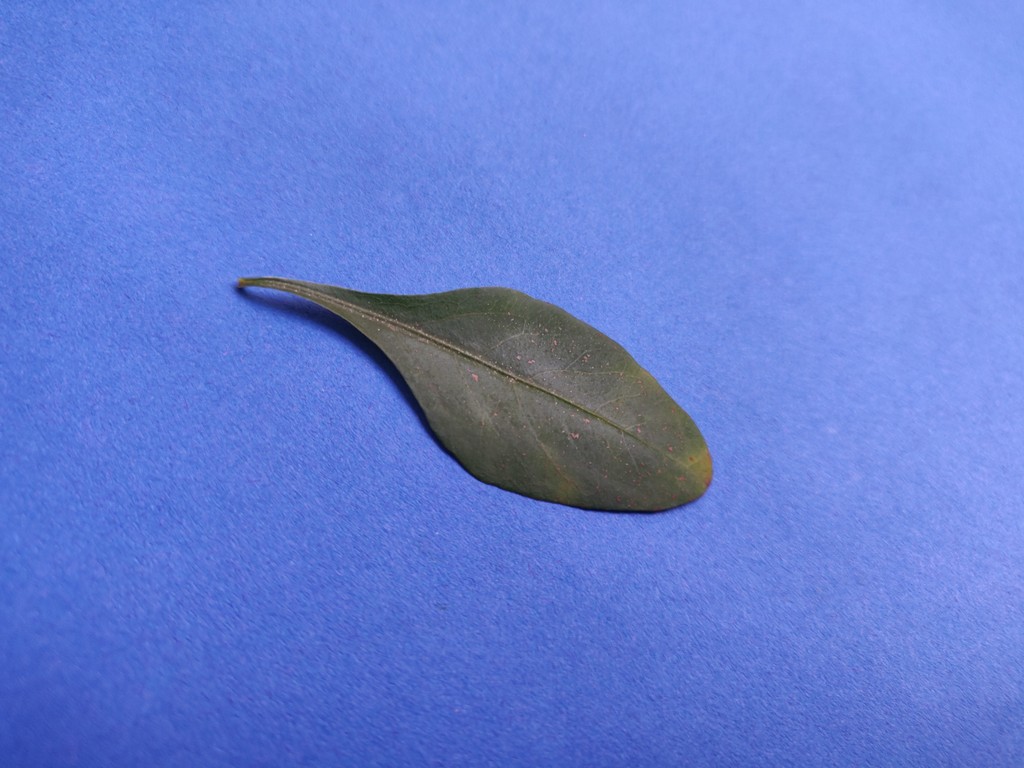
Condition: Unhealthy
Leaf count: single
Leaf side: front